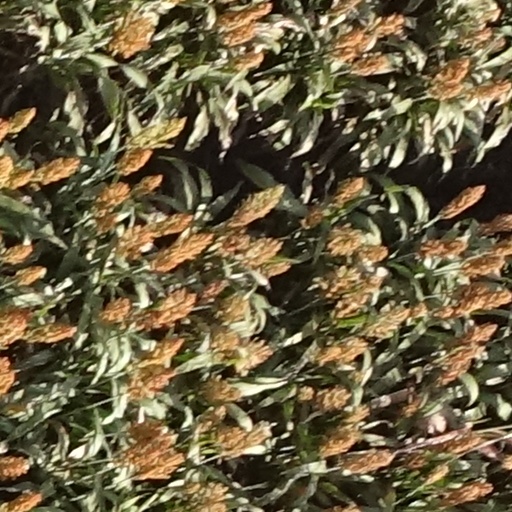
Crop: sorghum